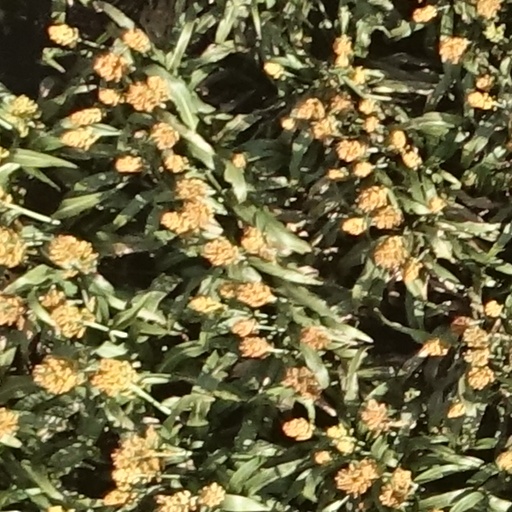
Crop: sorghum